Hidden Valley (film)

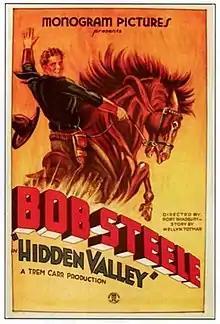

Hidden Valley is a 1932 American western film directed by Robert N. Bradbury and starring Bob Steele, Gertrude Messinger and Francis McDonald. The first Goodyear Blimp to make an appearance in a feature film, the NC-8A "Volunteer" plays a role.